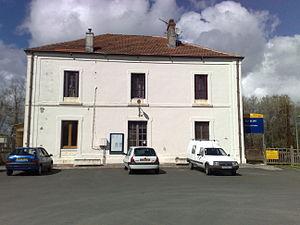
L'ancien bâtiment voyageurs et l'entrée de la halte ferroviaire SNCF d'Urt sur la ligne de Toulouse à Bayonne
La gare d'Urt est une gare ferroviaire française de la ligne de Toulouse à Bayonne, située, quartier du Port, sur le territoire de la commune d'Urt, dans le département des Pyrénées-Atlantiques en région Nouvelle-Aquitaine.